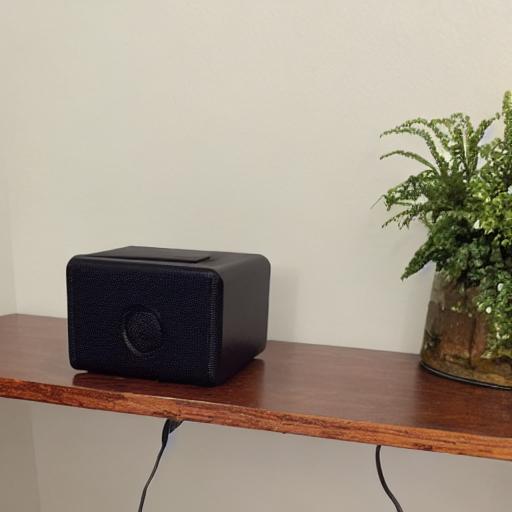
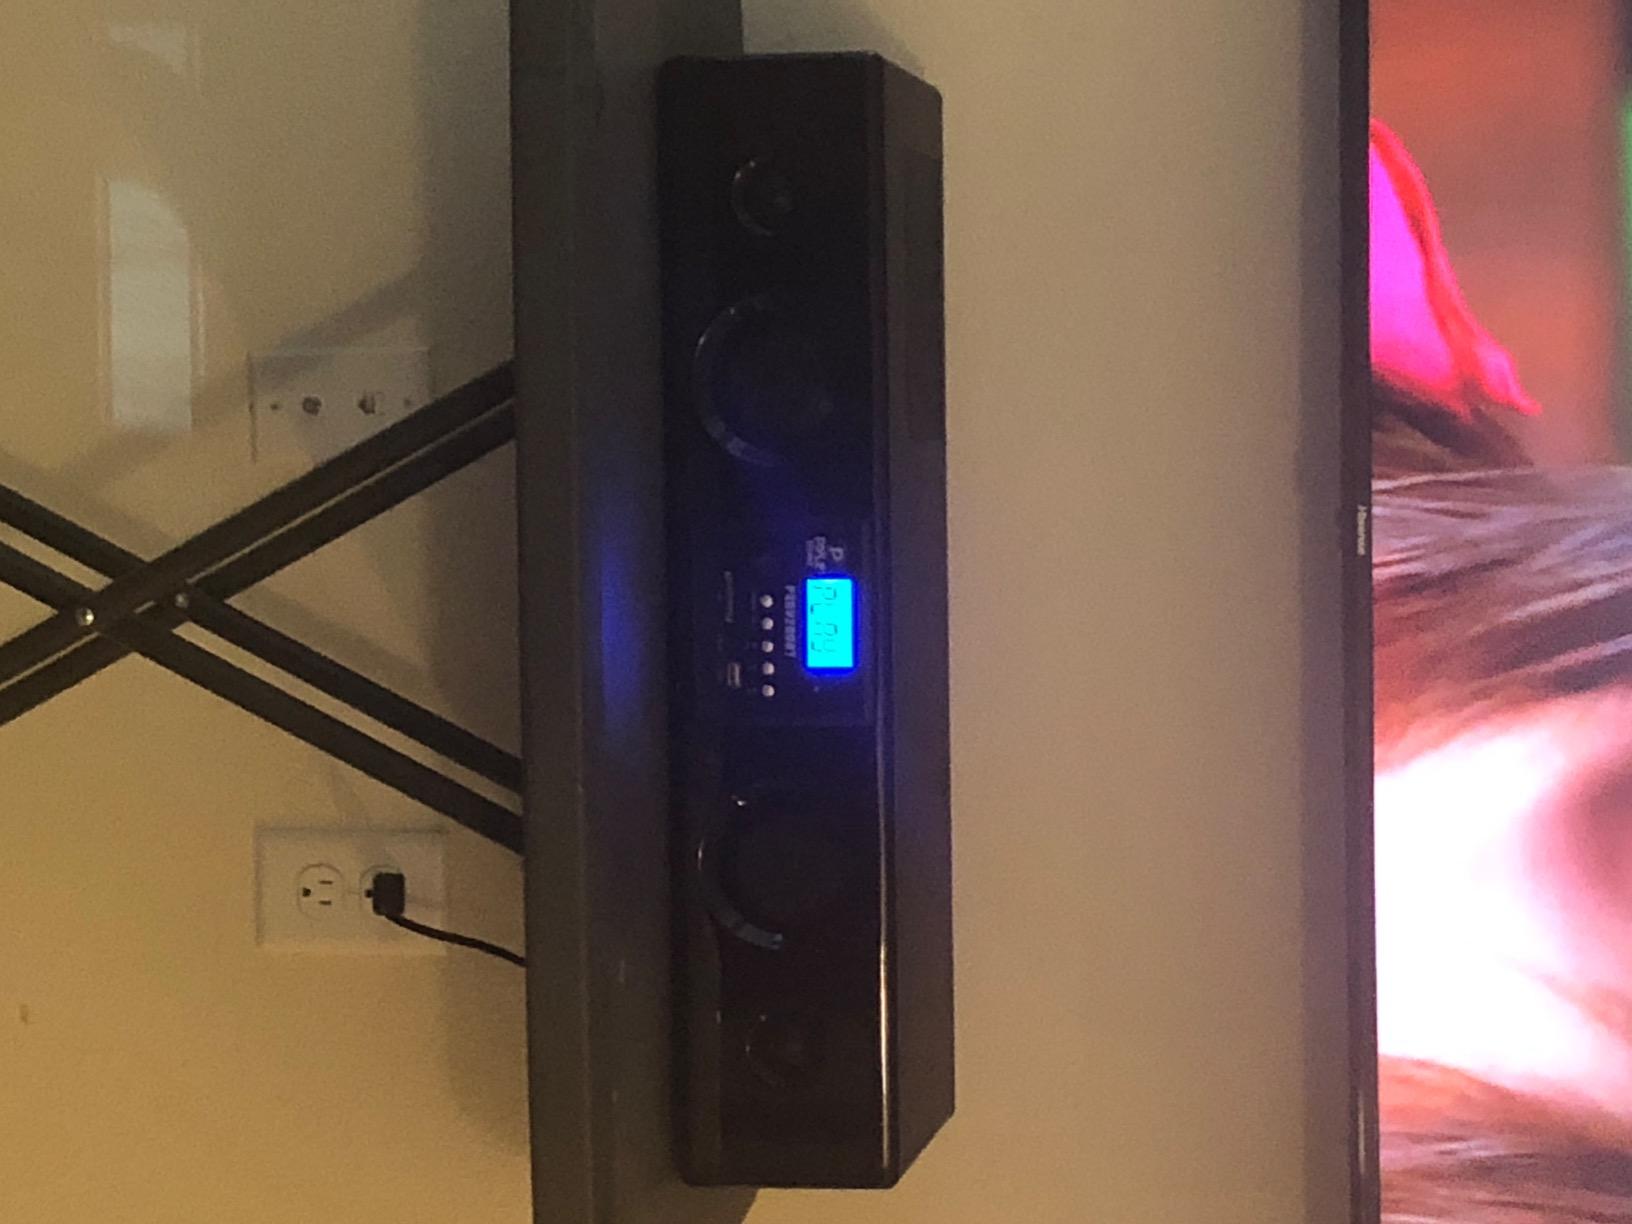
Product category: speaker
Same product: no